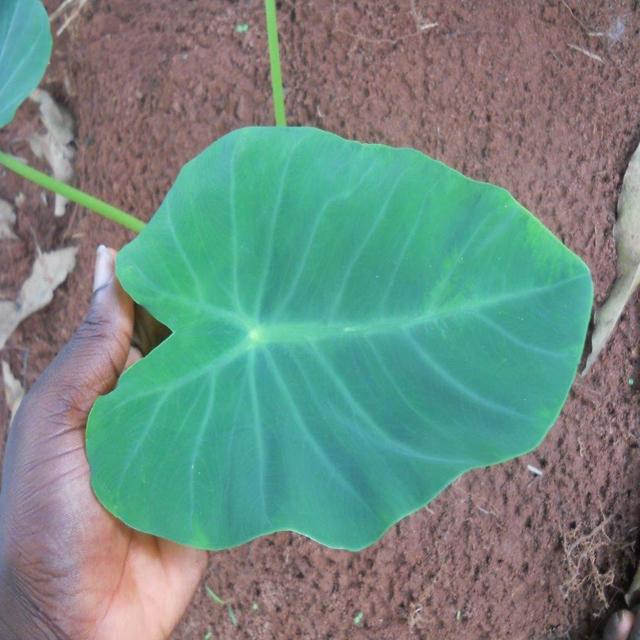
Label: Healthy